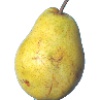
Label: pear_monster